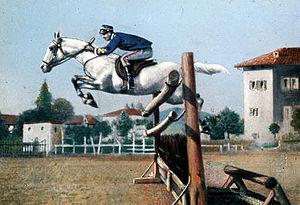
Giovanni Giorgio Trissino dal Vello d'Oro, né le 22 juillet 1877 à Vicence et mort le 22 décembre 1963 à Milan, est un cavalier italien.